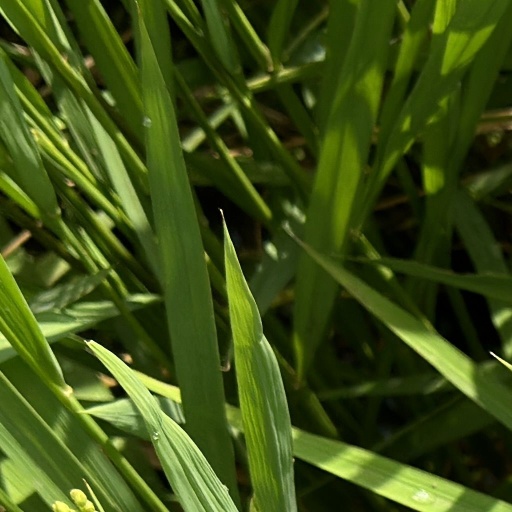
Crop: rice